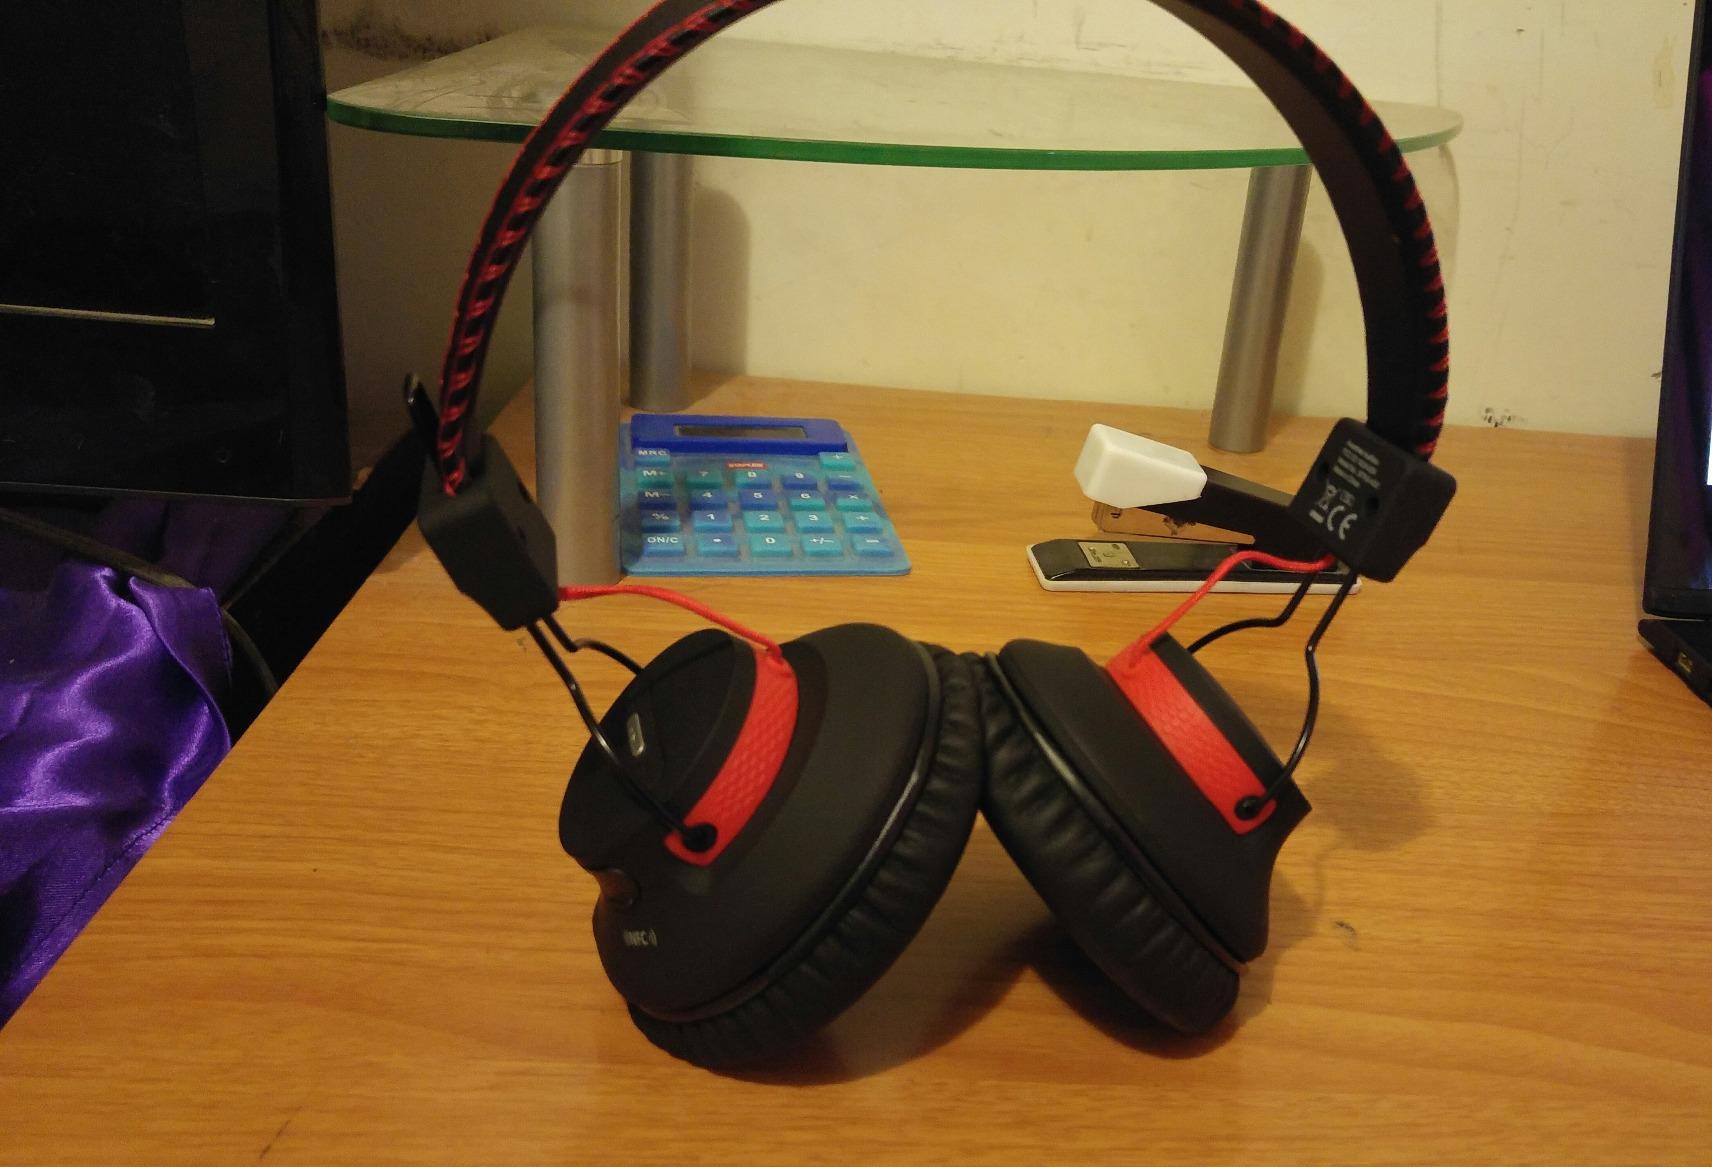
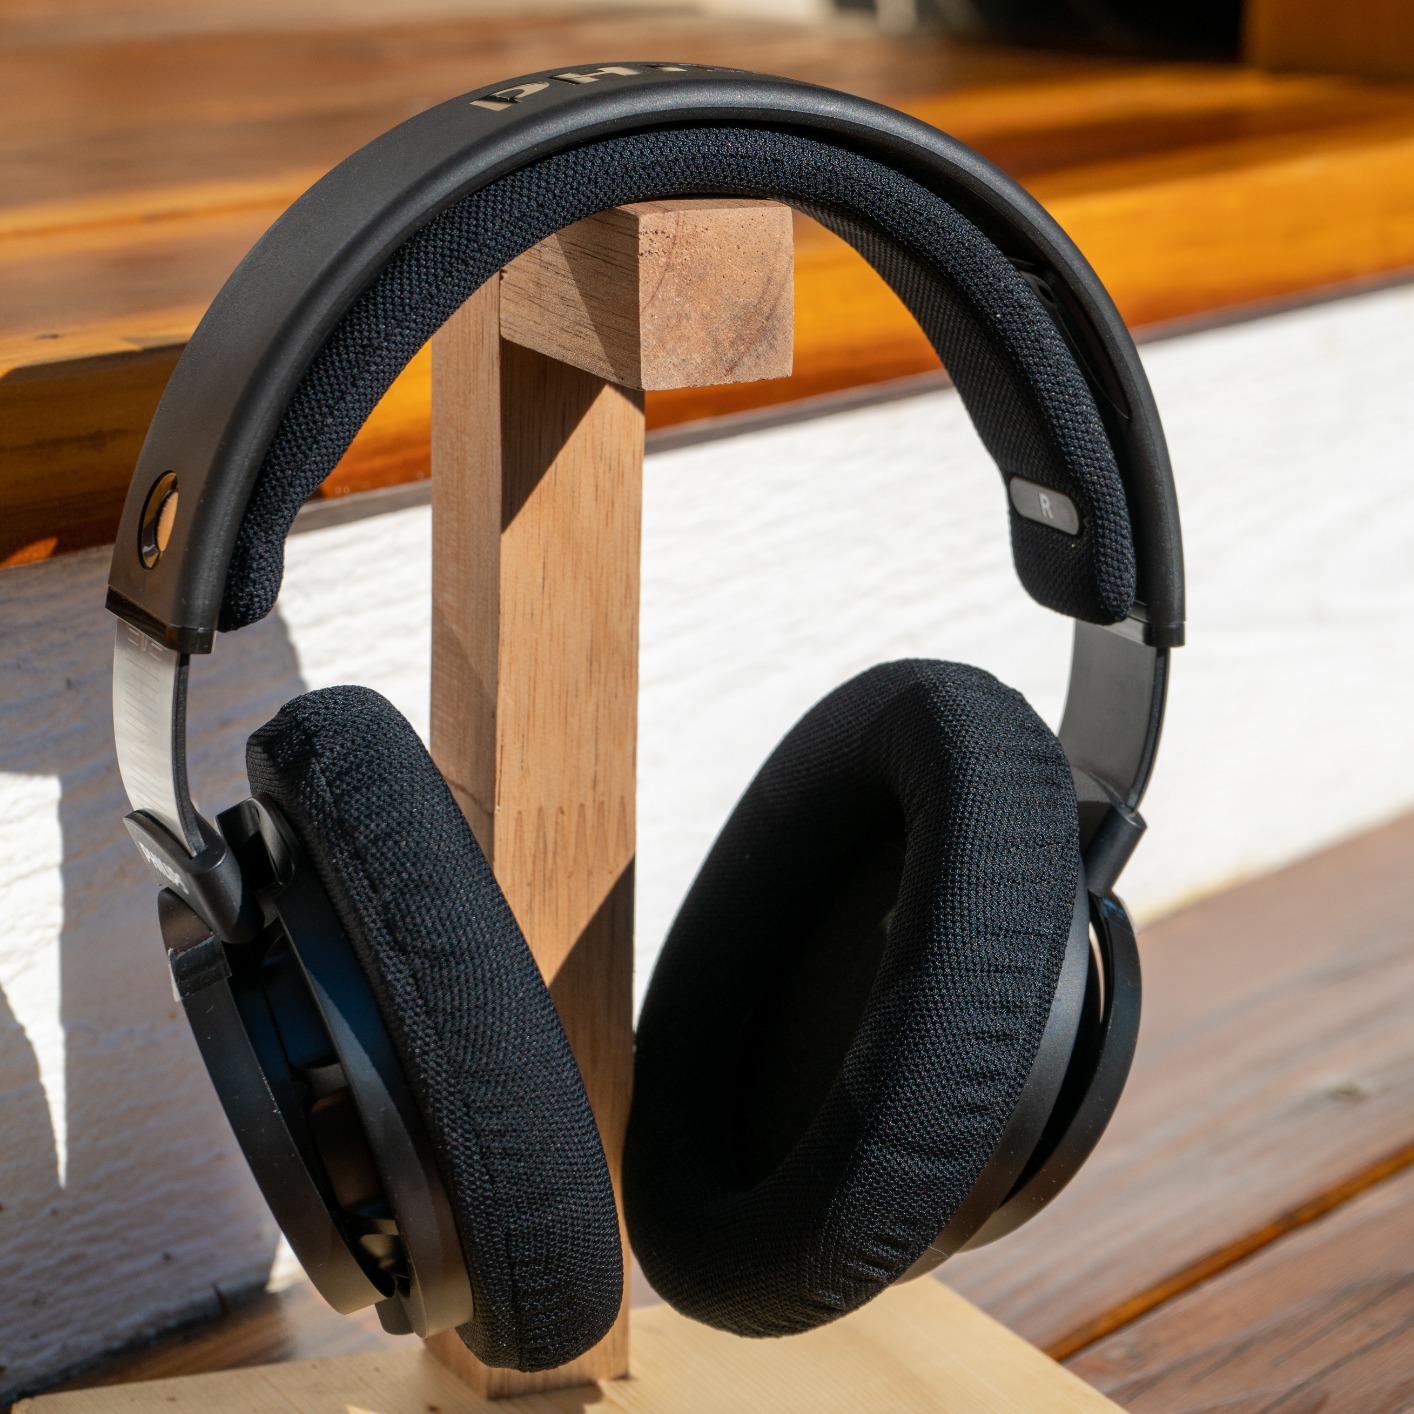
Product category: headphones
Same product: no